Gulu Hospital

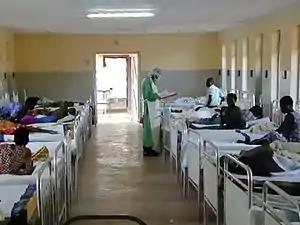
Patients undergoing treatment at Gulu municipal Hospital

Gulu Regional Referral Hospital, commonly known as Gulu Hospital is a hospital in Gulu, northern Uganda. It is the referral hospital for the districts of Amuru, Gulu, Kitgum, Lamwo and Pader. The hospital also serves as one of the teaching hospitals of Gulu University.